International Day Against Homophobia, Biphobia and Transphobia

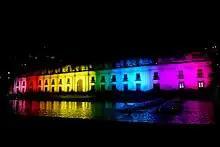
La Moneda Palace illuminated in LGBT flag for 2017 IDAHO

The day is particularly strong in Europe and Latin America, where it is commemorated with public events in almost all countries. May 17 is also marked in multiple countries in all world regions including, in 2013, 32 of the 76 countries in the world where same-sex relationships are criminalised. In Sweden, government bodies have observed the day.